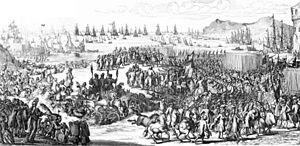
1688 est une année bissextile commençant un jeudi.